Yassin Affandi

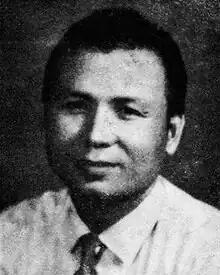
Yassin in 1962

Muhammad Yasin bin Abdul Rahman (19 May 1922 – 18 July 2012), also known as Yassin Affandi, was a Bruneian politician who served as the president of the National Development Party from 2005 to 2010. He worked with A.M. Azahari during the Brunei revolt of 1962, when they called for the unification of Brunei, Sarawak, and North Borneo (Sabah) under a single administration. Together with other rebels, they directed against Brunei's proposed inclusion in the Federation of Malaysia.